Torres del Paine National Park

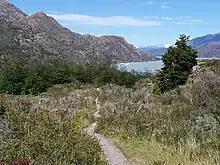
Hiking trail in Torres del Paine

Much of the geology of the Paine Massif area consists of Cretaceous sedimentary rocks that have been intruded by a Miocene-aged laccolith. Orogenic and erosional processes have shaped the present-day topography, and glacial erosion is mainly responsible for the sculpturing of the massif in the last tens of thousands of years. A good example of the latter is the "Cuernos del Paine", whose central bands of exposed granite contrast strongly with the dark aspect of their tops, which are remnants of a heavily eroded sedimentary stratum. In the case of "Las Torres", what once was their overlying sedimentary rock layer has been completely eroded, leaving behind the more resistant granite.